Bar-Ilan University

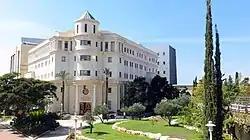
Anna & Max Webb and Family Psychology Building at the Bar-Ilan University, Ramat-Gan, Israel

Bar-Ilan University (BIU, , "Universitat Bar-Ilan") is a public research university in the Tel Aviv District city of Ramat Gan, Israel. Established in 1955, Bar Ilan is Israel's second-largest academic university institution. It has 20,000 students and 1,350 faculty members.